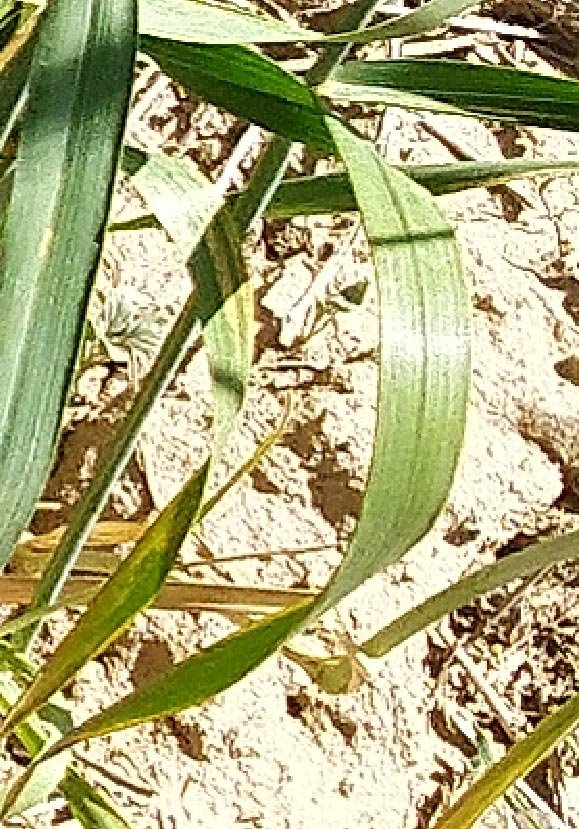
Label: Wheat___Healthy